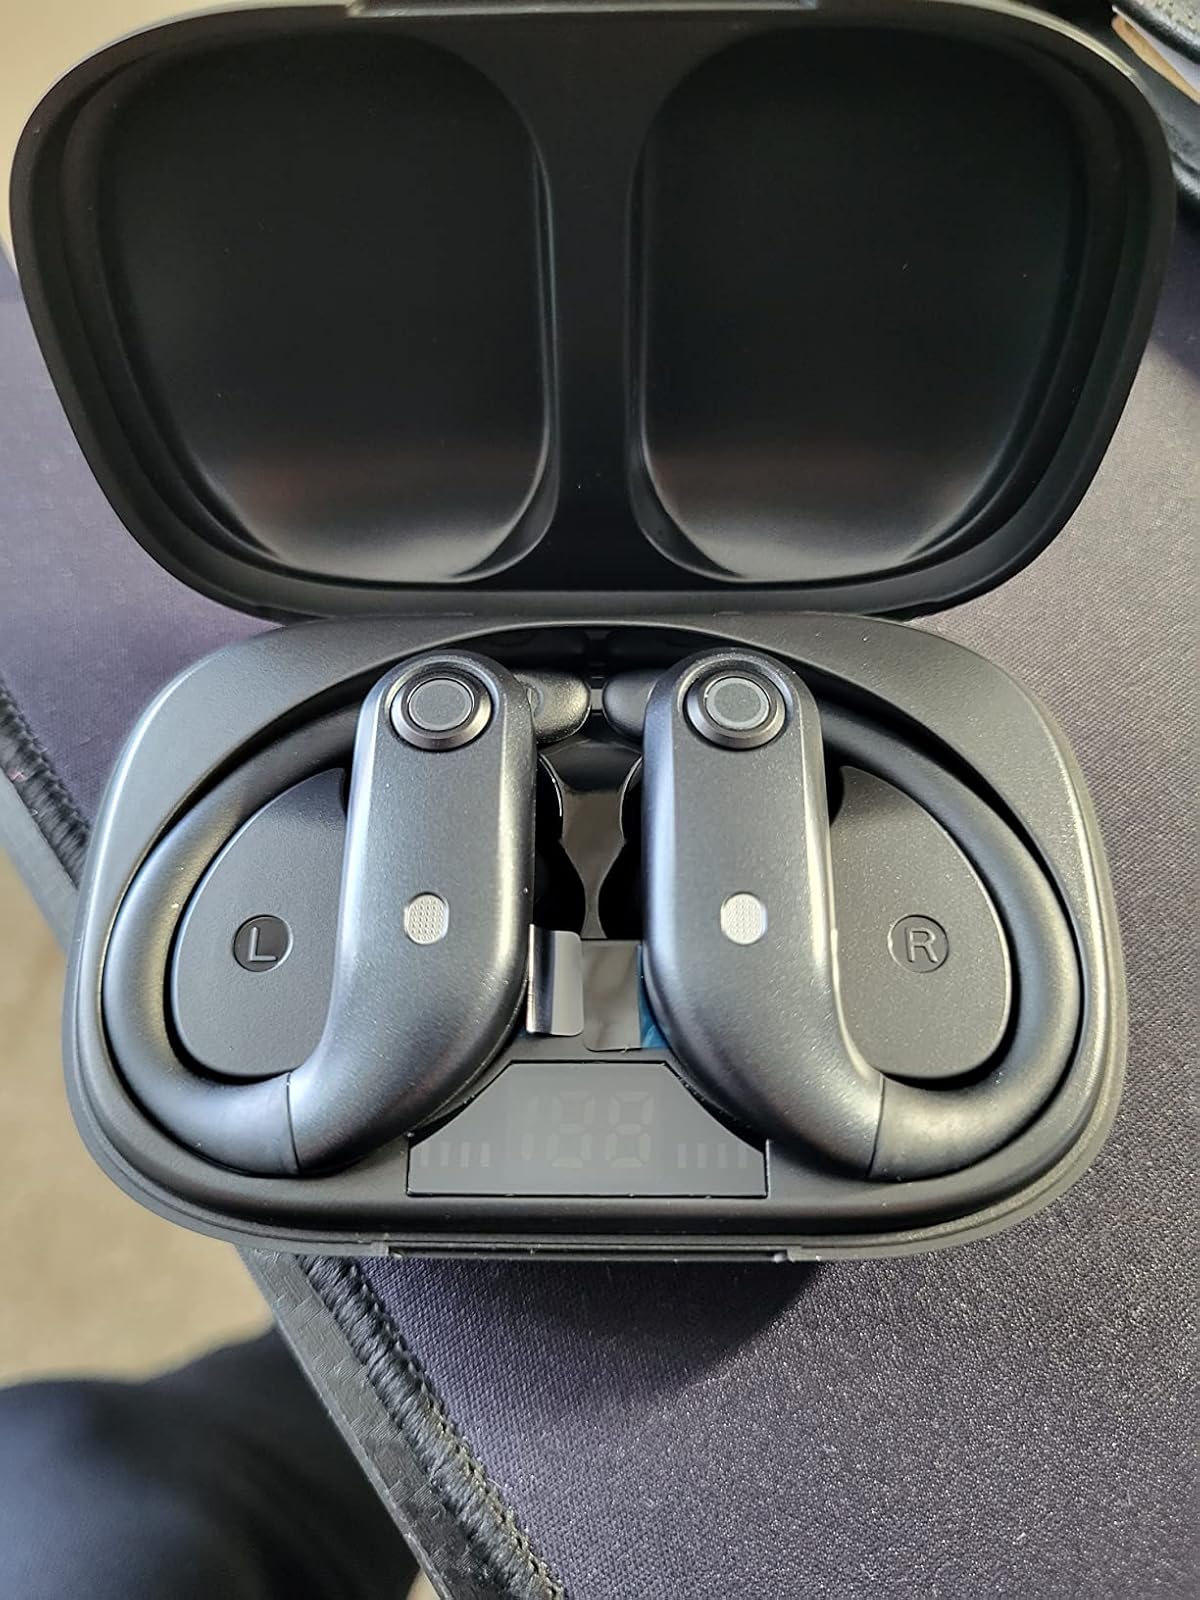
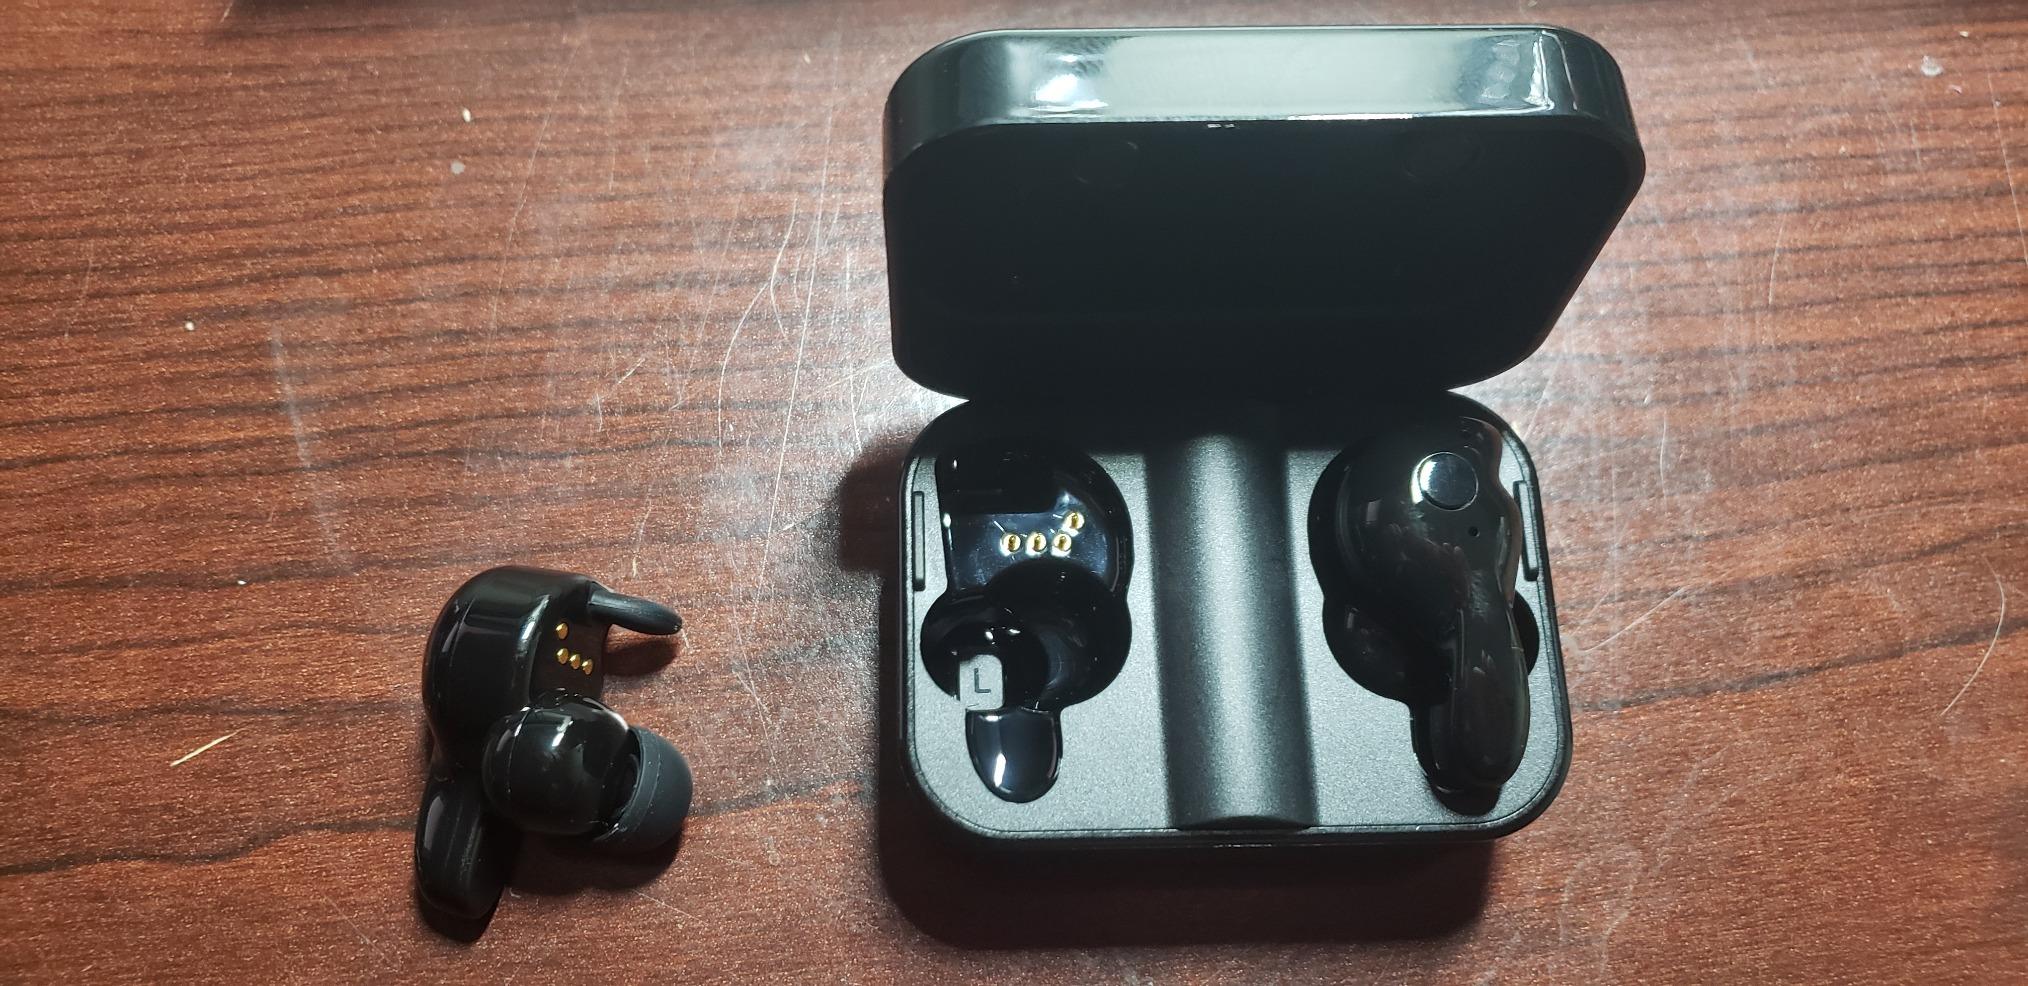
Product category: earbuds
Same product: no